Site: brandenburg
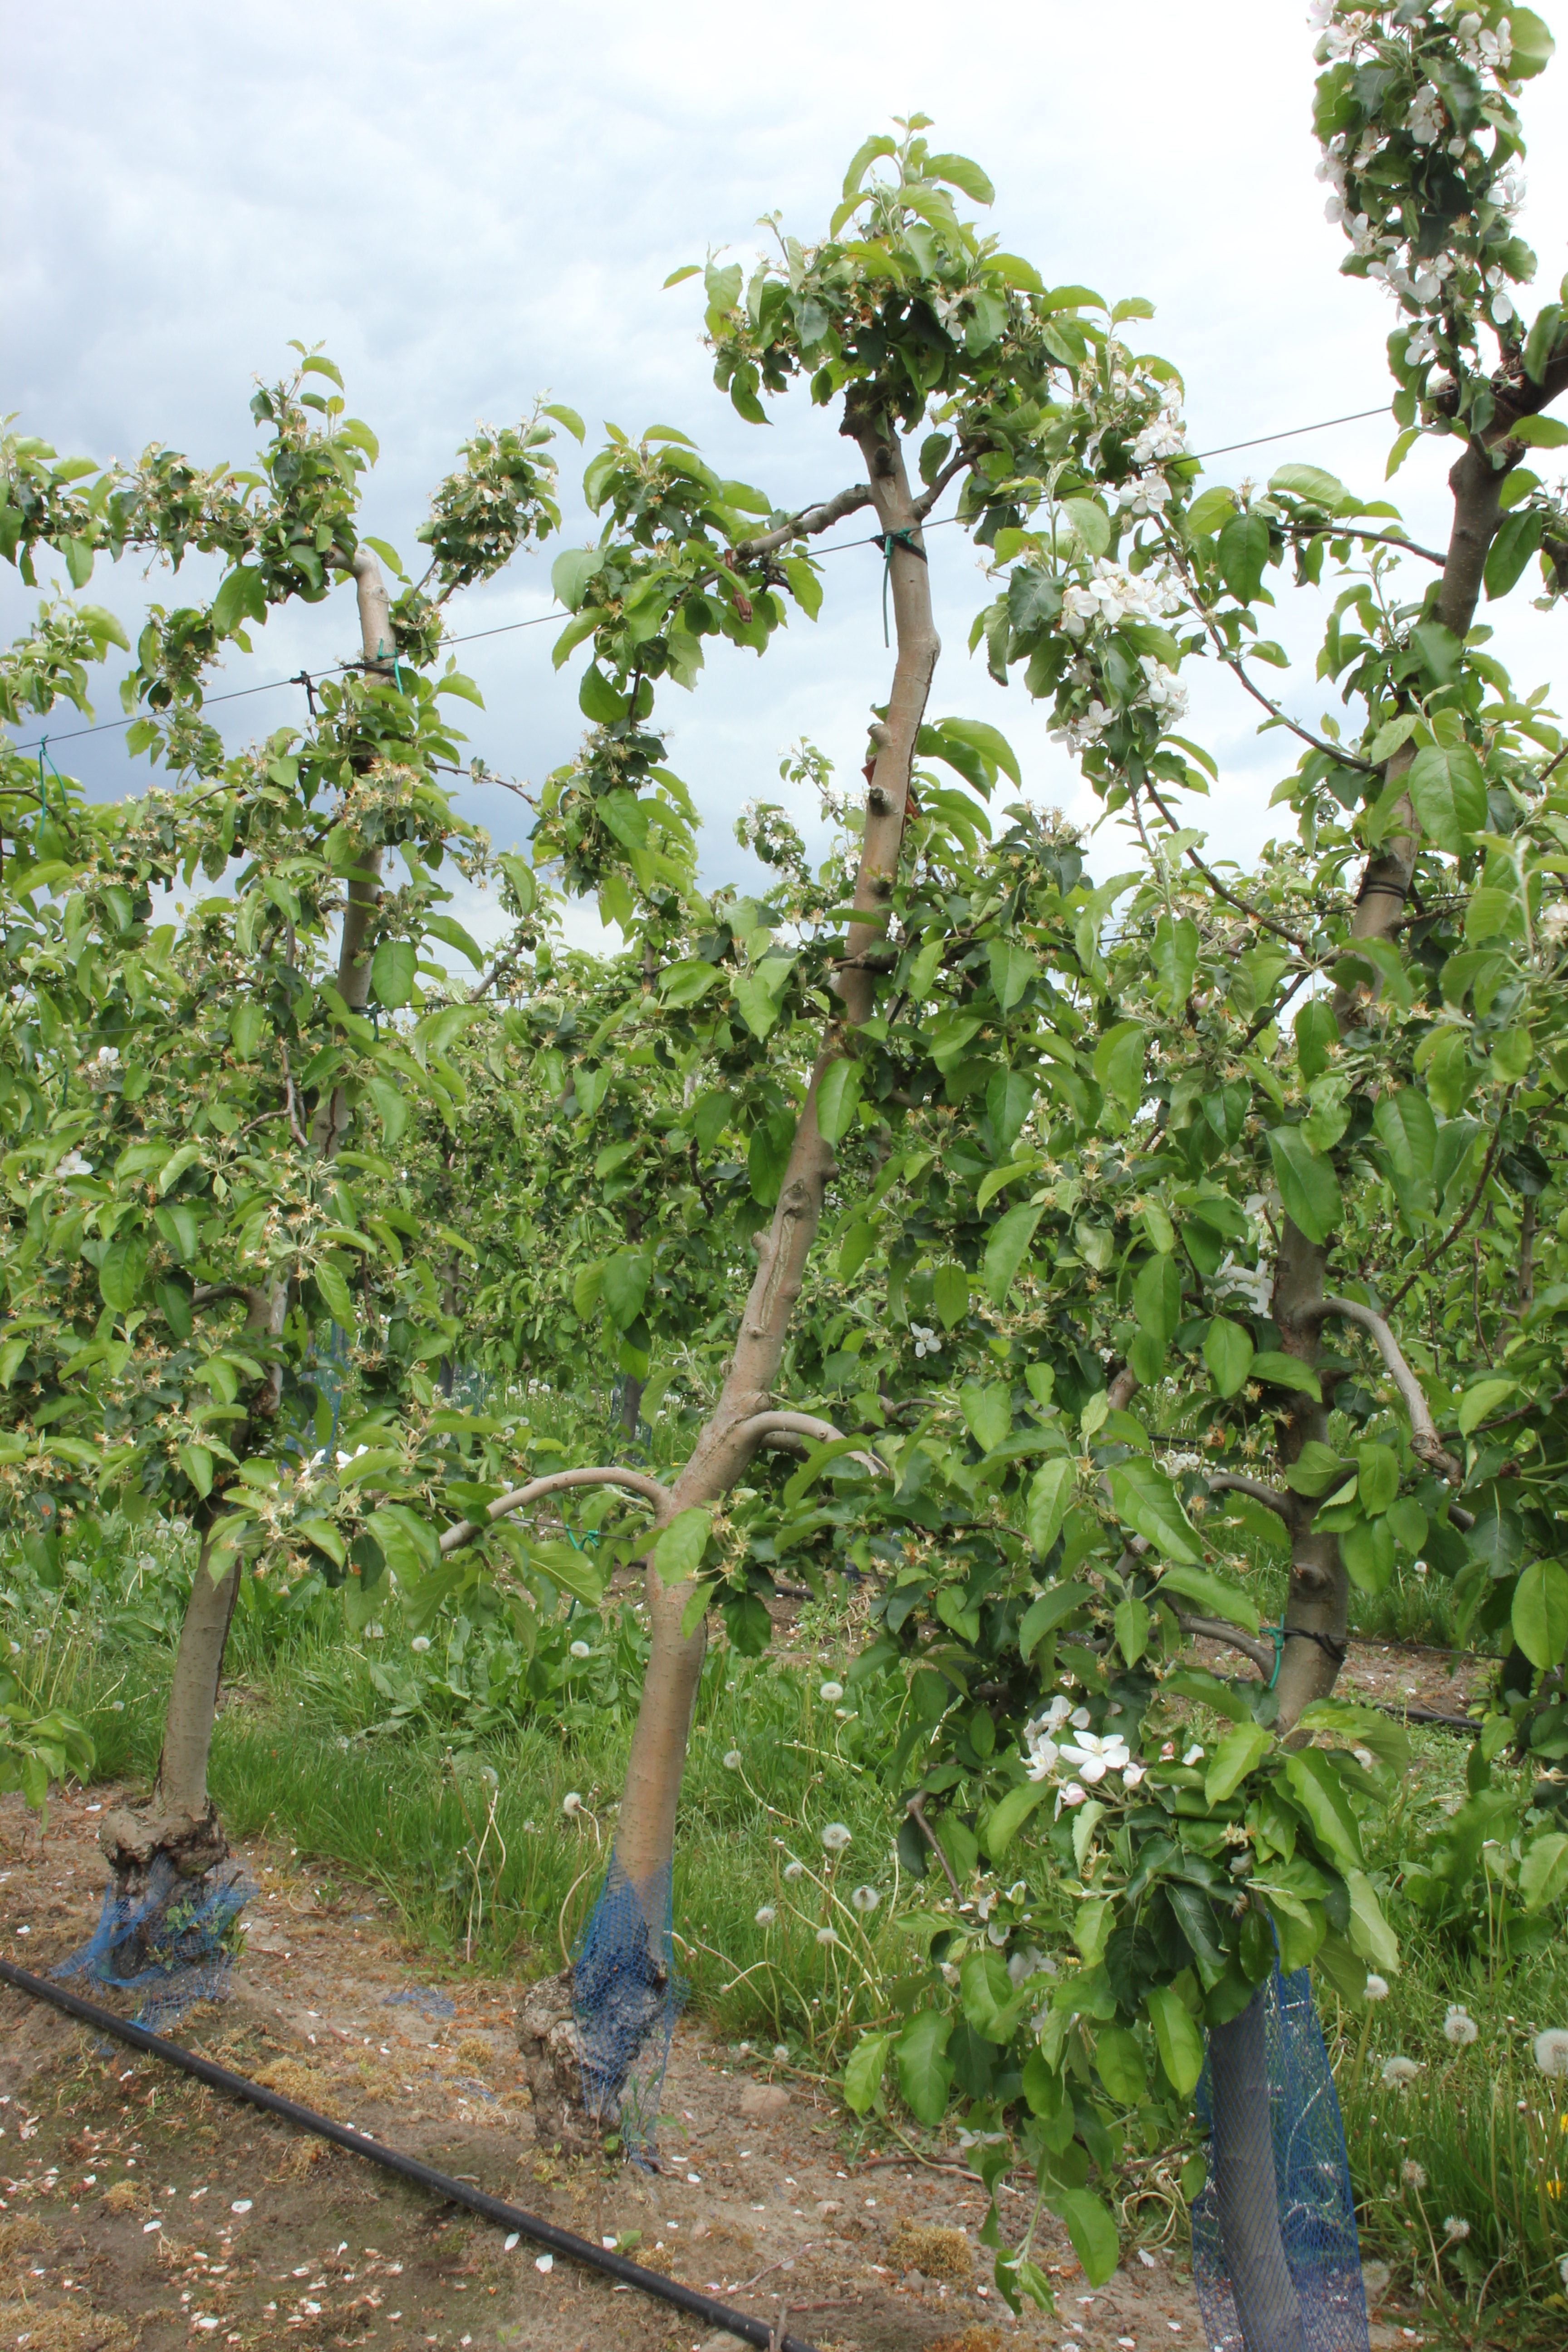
Growth stage (BBCH 67): Flowering